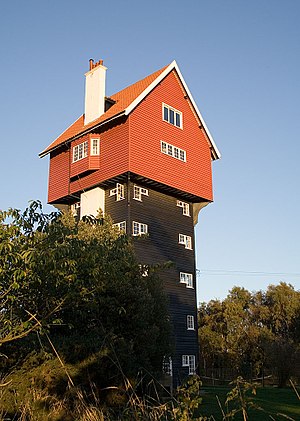
House in the Clouds
House in the Clouds
The House in the Clouds er et vandtårn i Thorpeness, Suffolk, England, som nu fungerer som beboelsesejendom. Huset blev bygget i 1923 for at forbedre byens skyline, som ikke harmonerede med den omkring 227 m³ store vandtank. I 1977 blev vandtårnets funktion overført til andre pumpesystemer, og i 1979 blev vandtanken fjernet og beboelsesarealet blev dermed udviddet til dets nuværende størrelse indeholdende fem værelser og tre badeværelser.